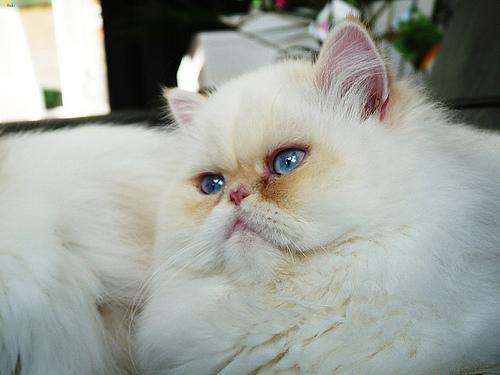
Breed: Persian